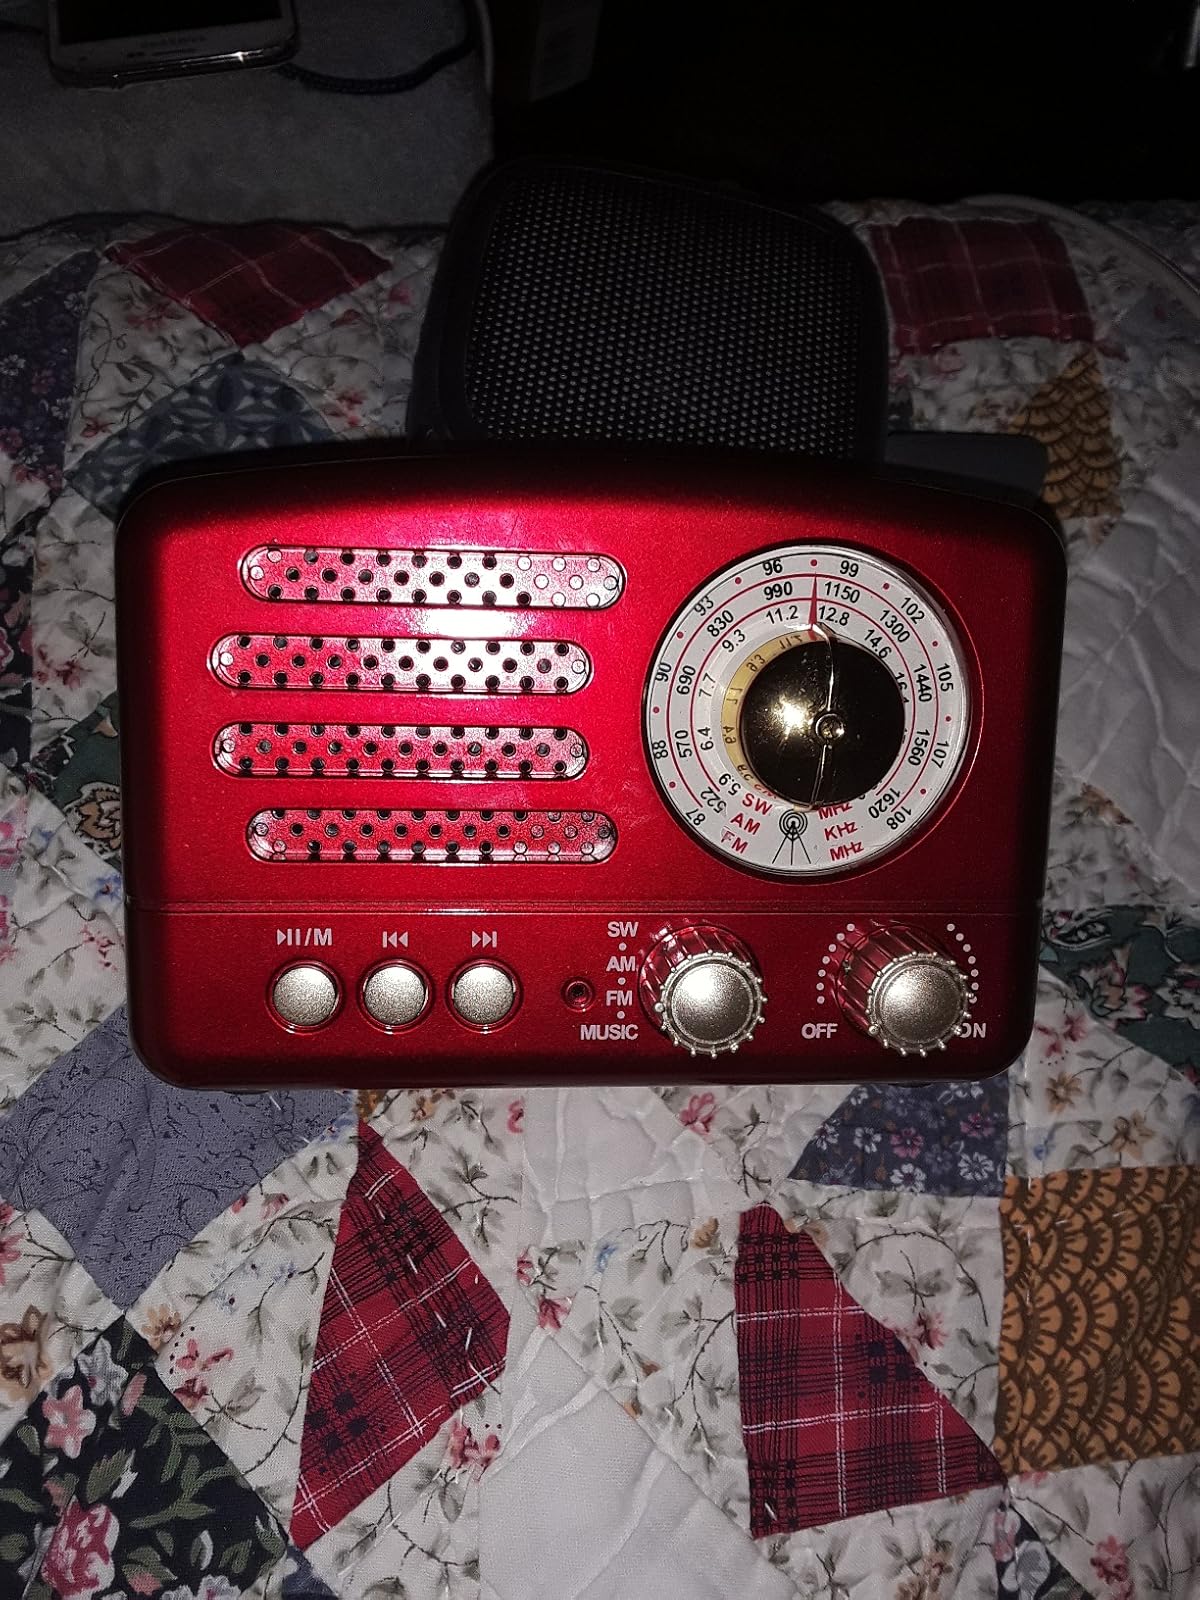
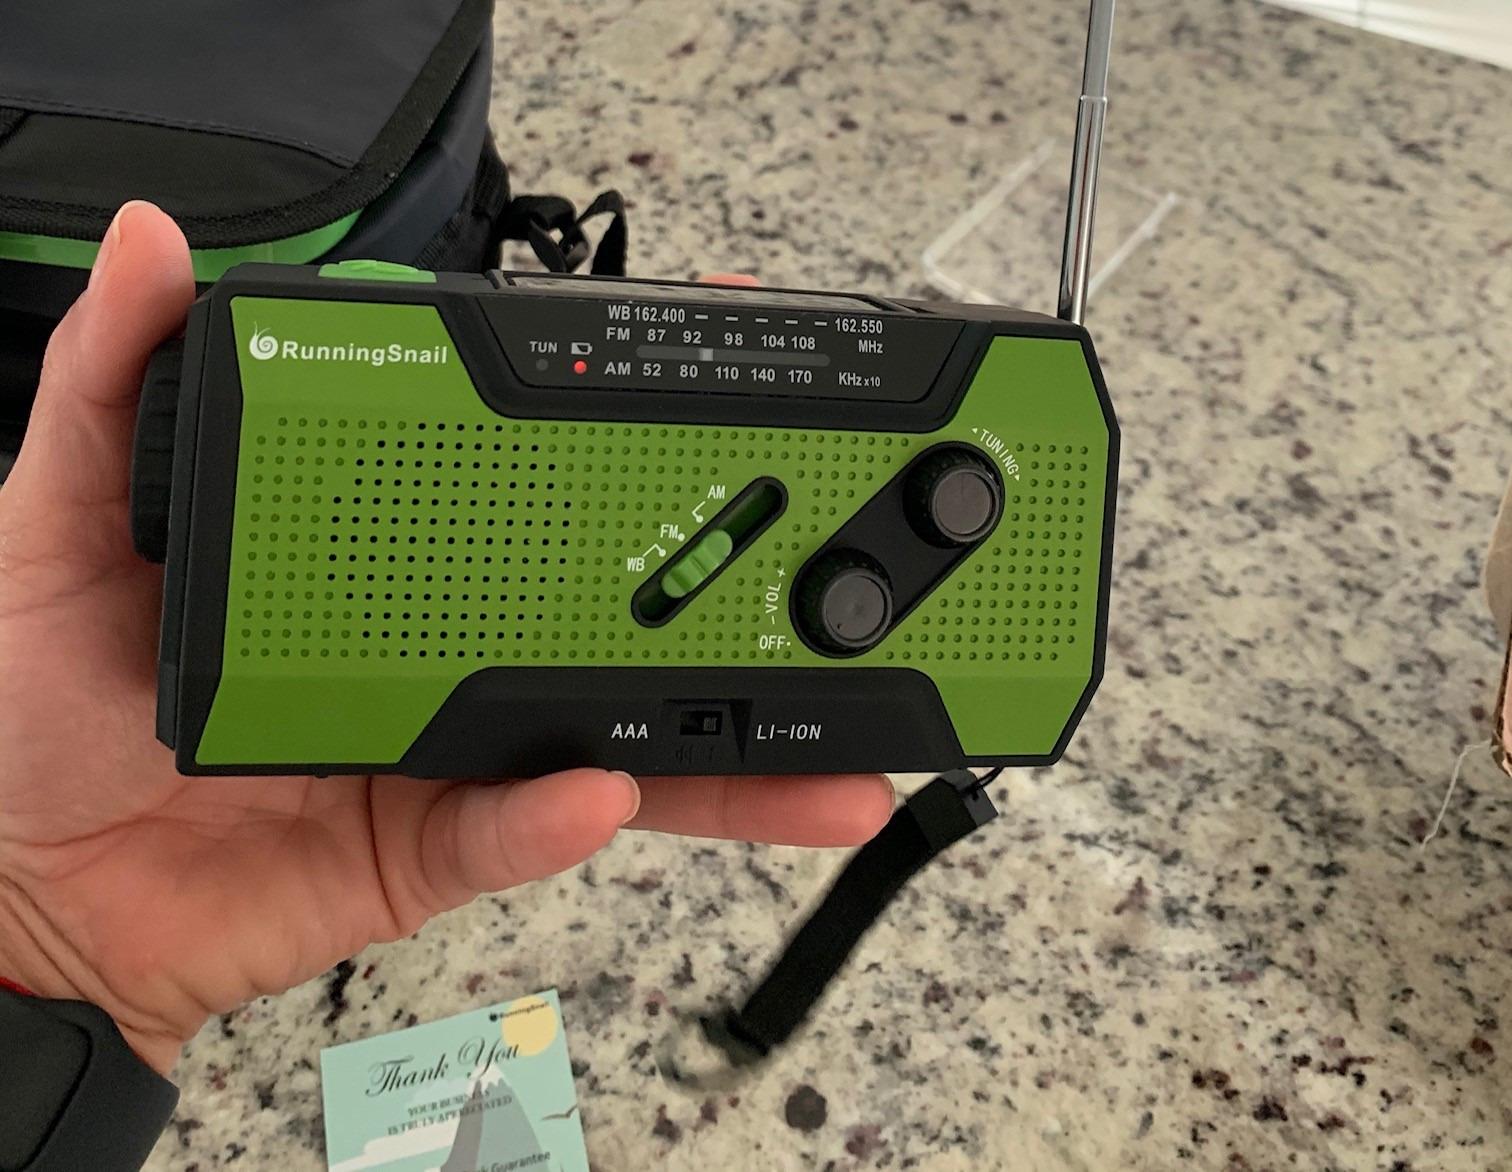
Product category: radio
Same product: no